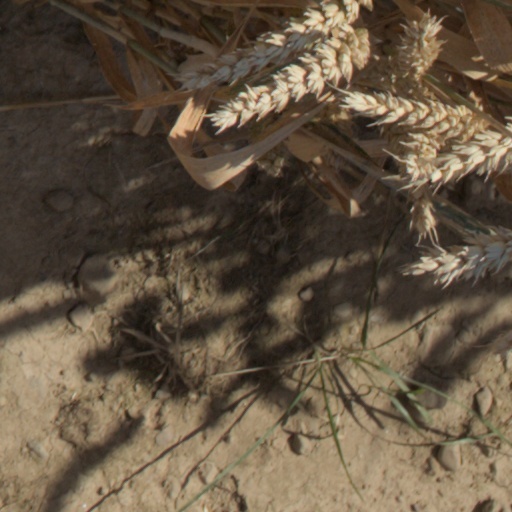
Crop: wheat